Eastern Orthodox theology

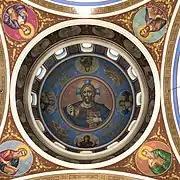

Eastern Orthodox Christians believe the Word of God is one person in two natures, both fully divine and fully human, perfectly God (τέλειος Θεός) and perfectly man (τέλειος άνθρωπος) united in the person of Jesus Christ, in a unique event known as "the Incarnation".